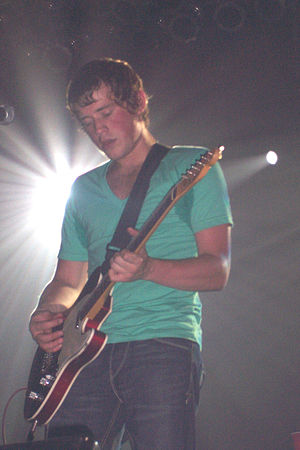
Jamie Cook
Cook med Arctic Monkeys i 2006.
Jamie Cook er guitarist i bandet Arctic Monkeys.